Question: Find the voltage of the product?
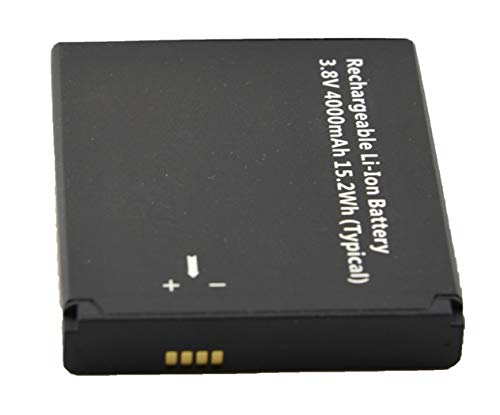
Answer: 3.8 volt